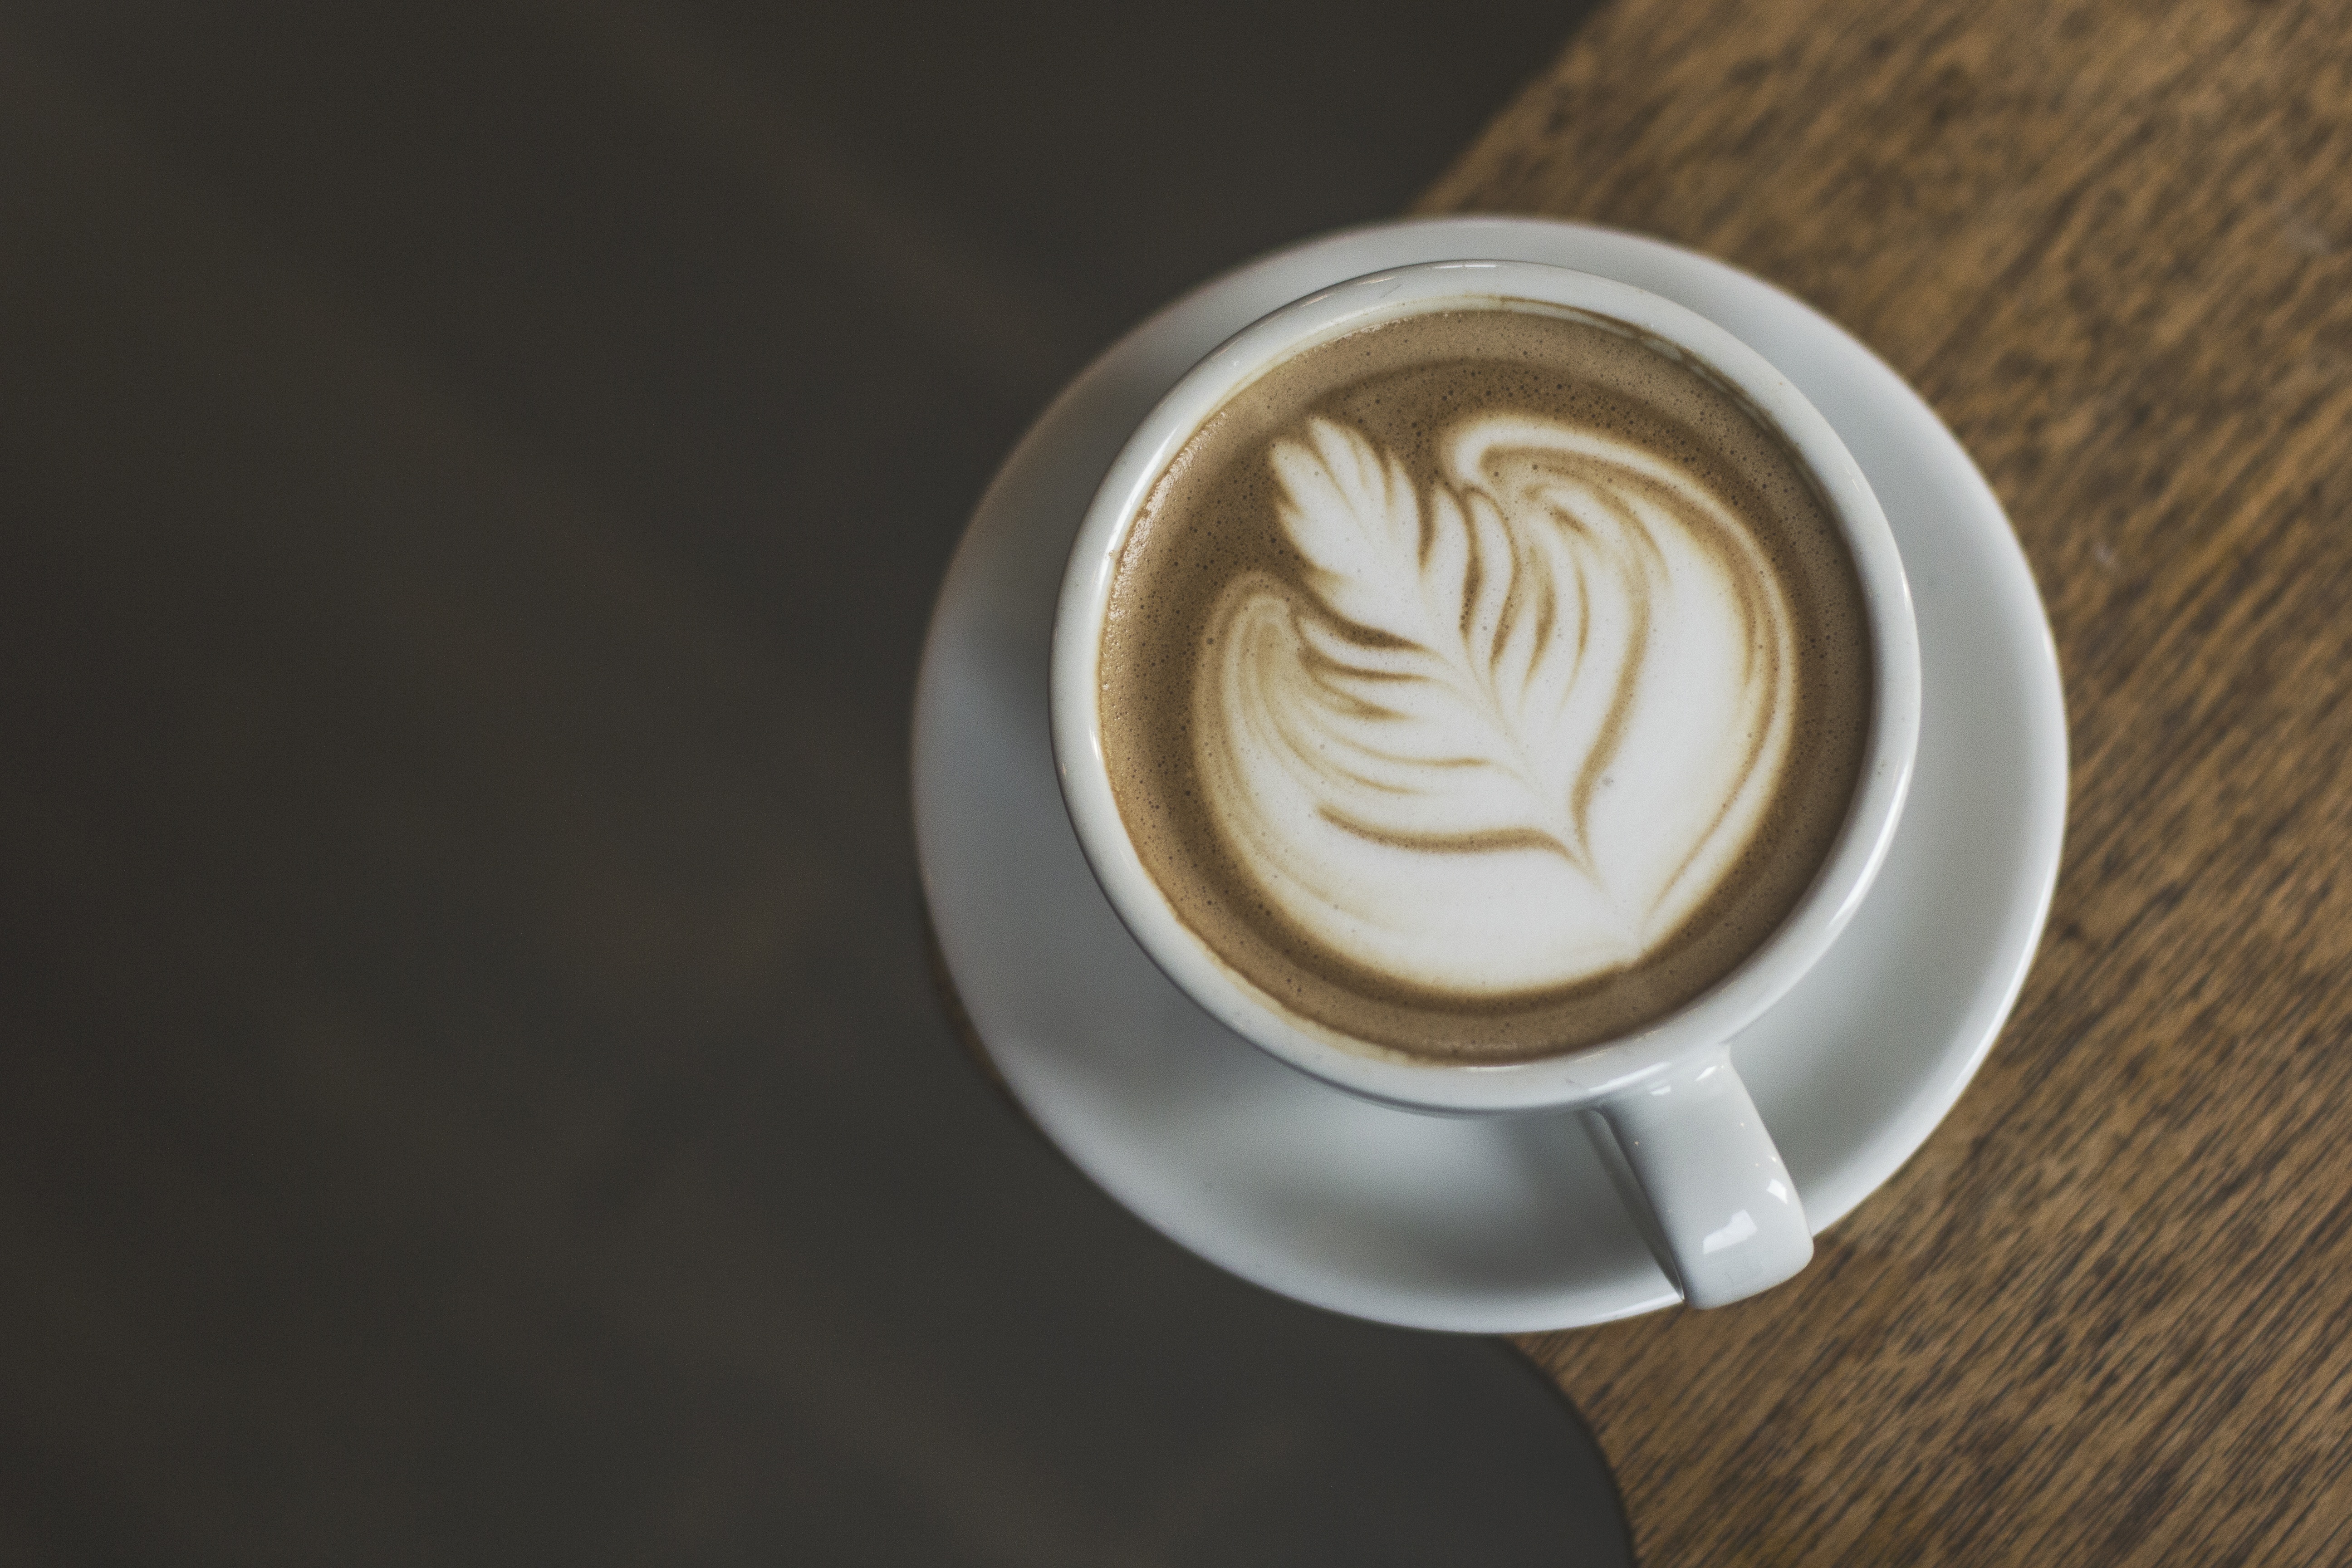
coffee, blur, foam, cup, latte, cappuccino, food, saucer, drink, espresso, mug, coffee cup, close up, caffeine, focus, wooden, flavor